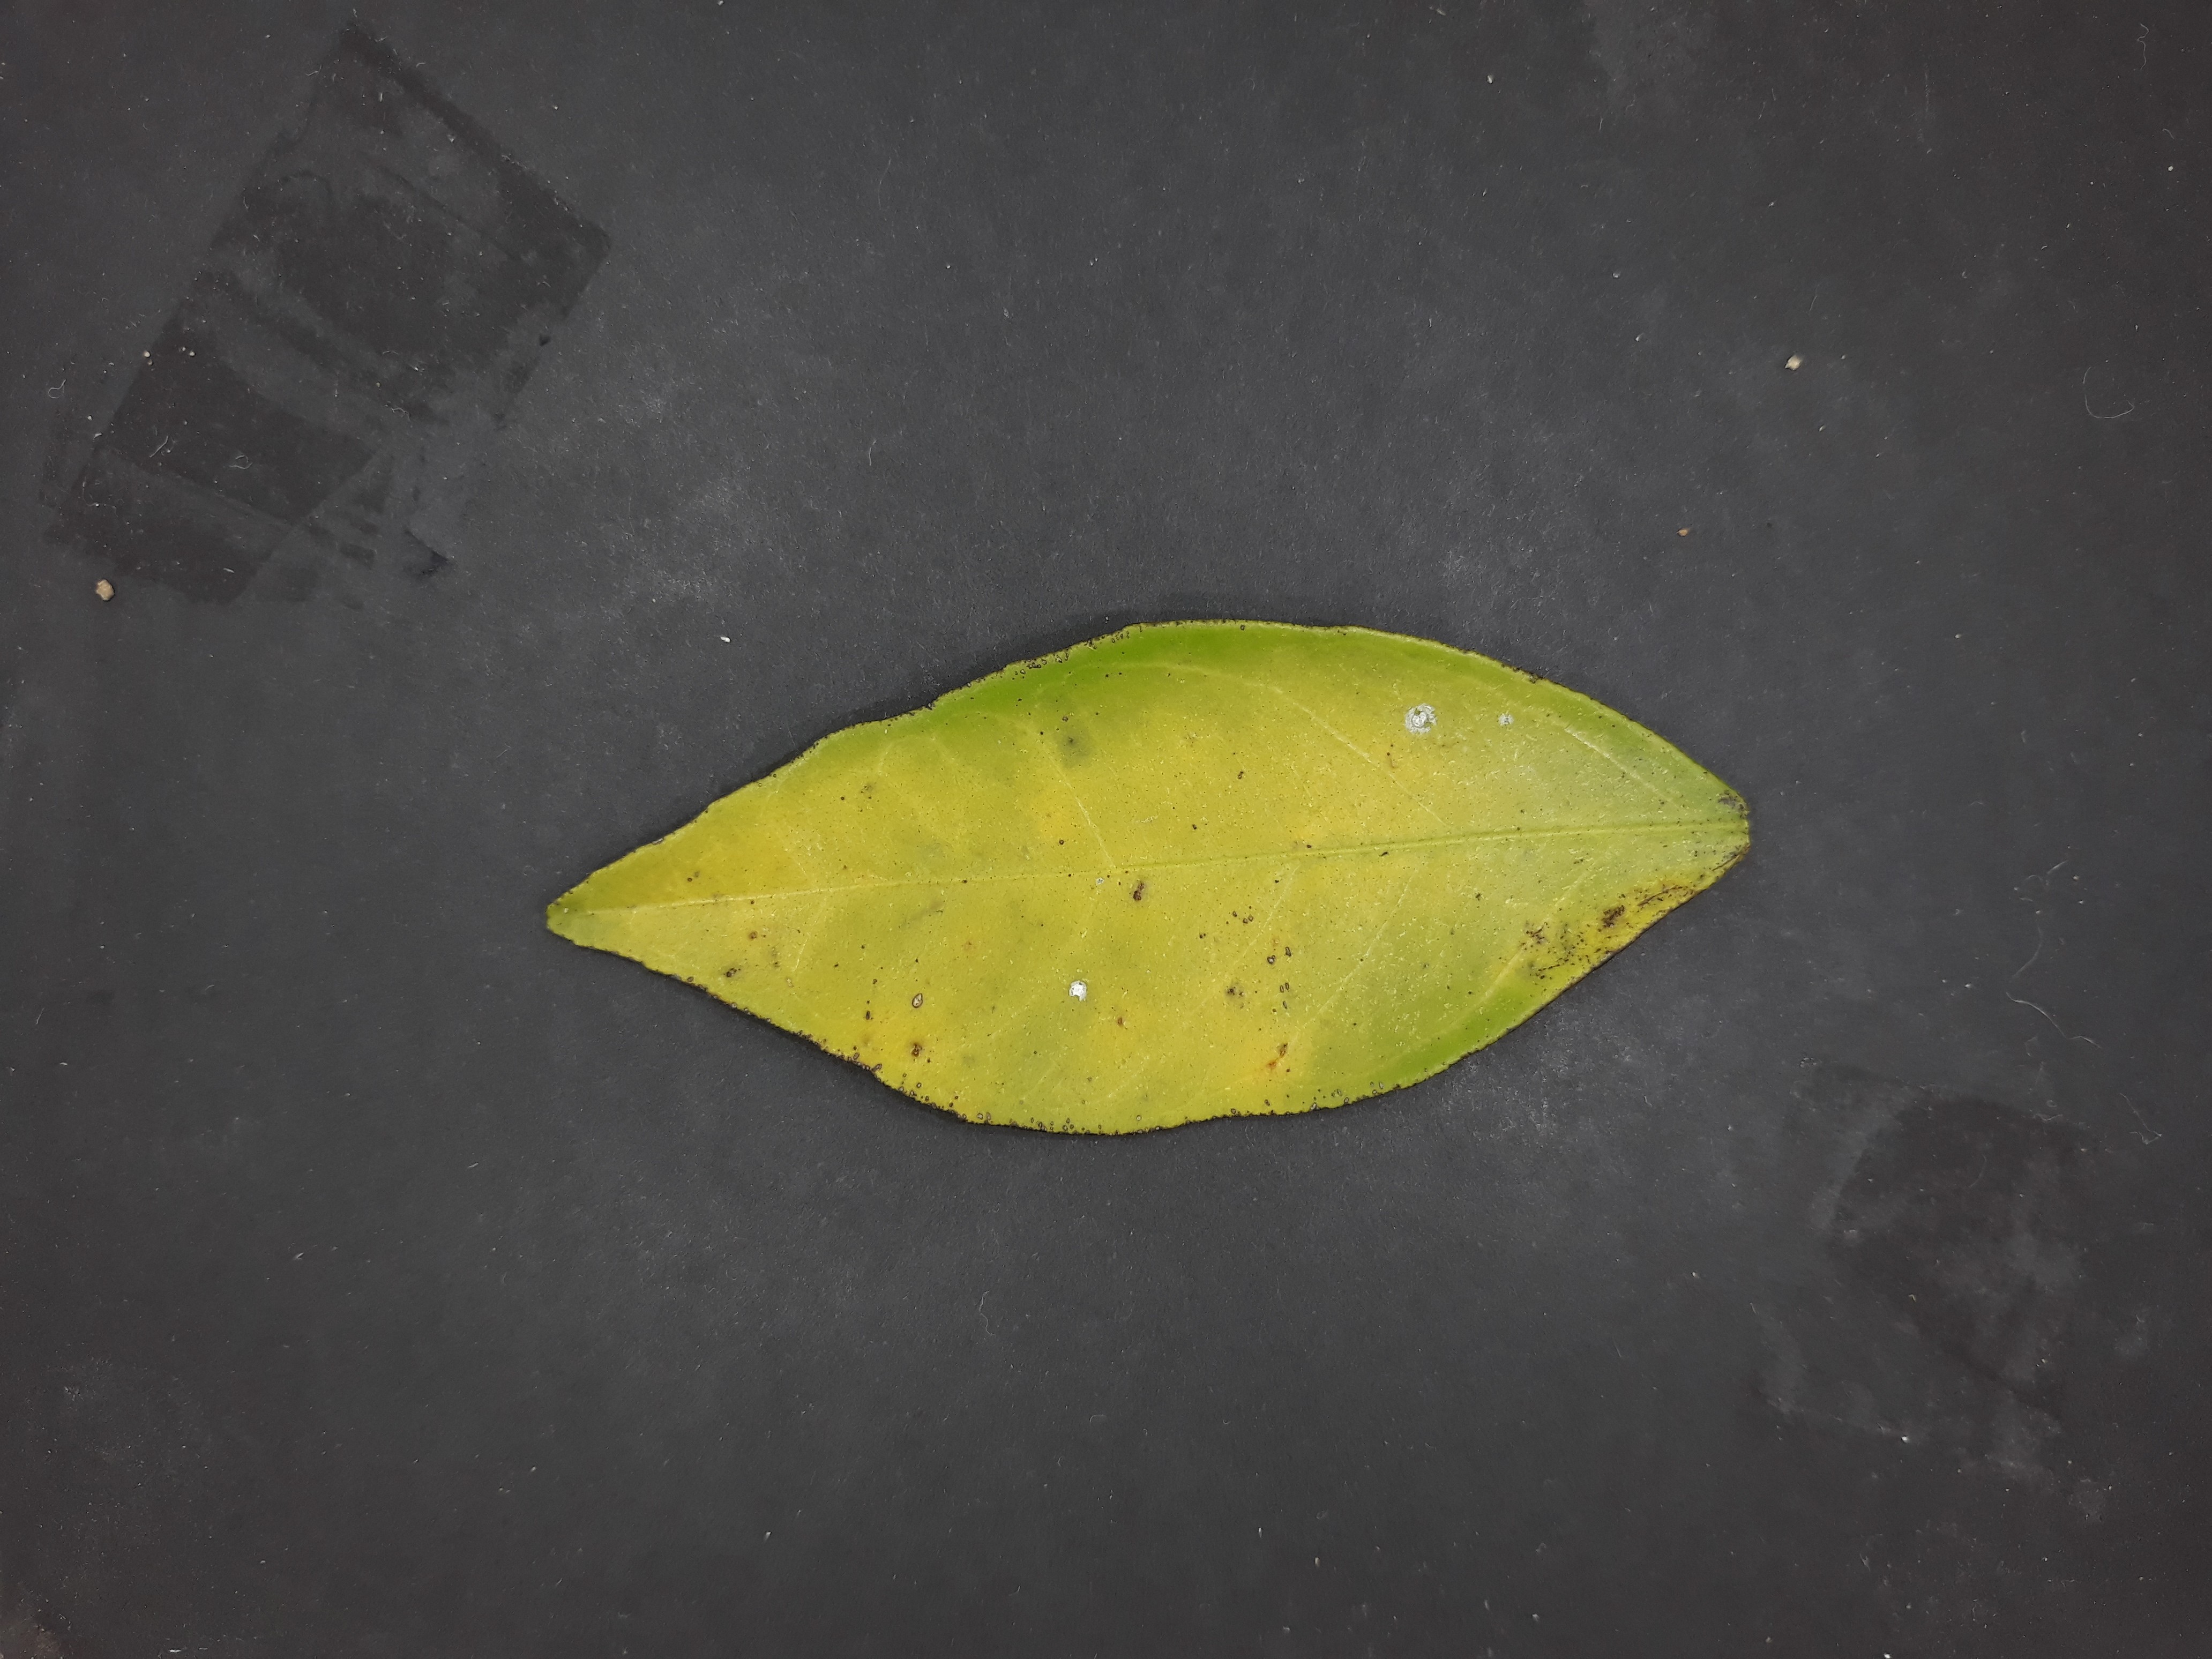
Label: Nitrogen deficiency (N)